Wester Ross

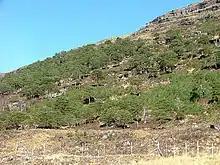
Scots pine at Coille Creag-Loch near Shieldaig.

There are many different habitats in Wester Ross, ranging from the marine and coastal environment to mountain summits over 1000 m above sea level. The area forms one of the Watsonian vice-counties, geographical divisions of the British Isles used for the purposes of biological recording and other scientific data-gathering.